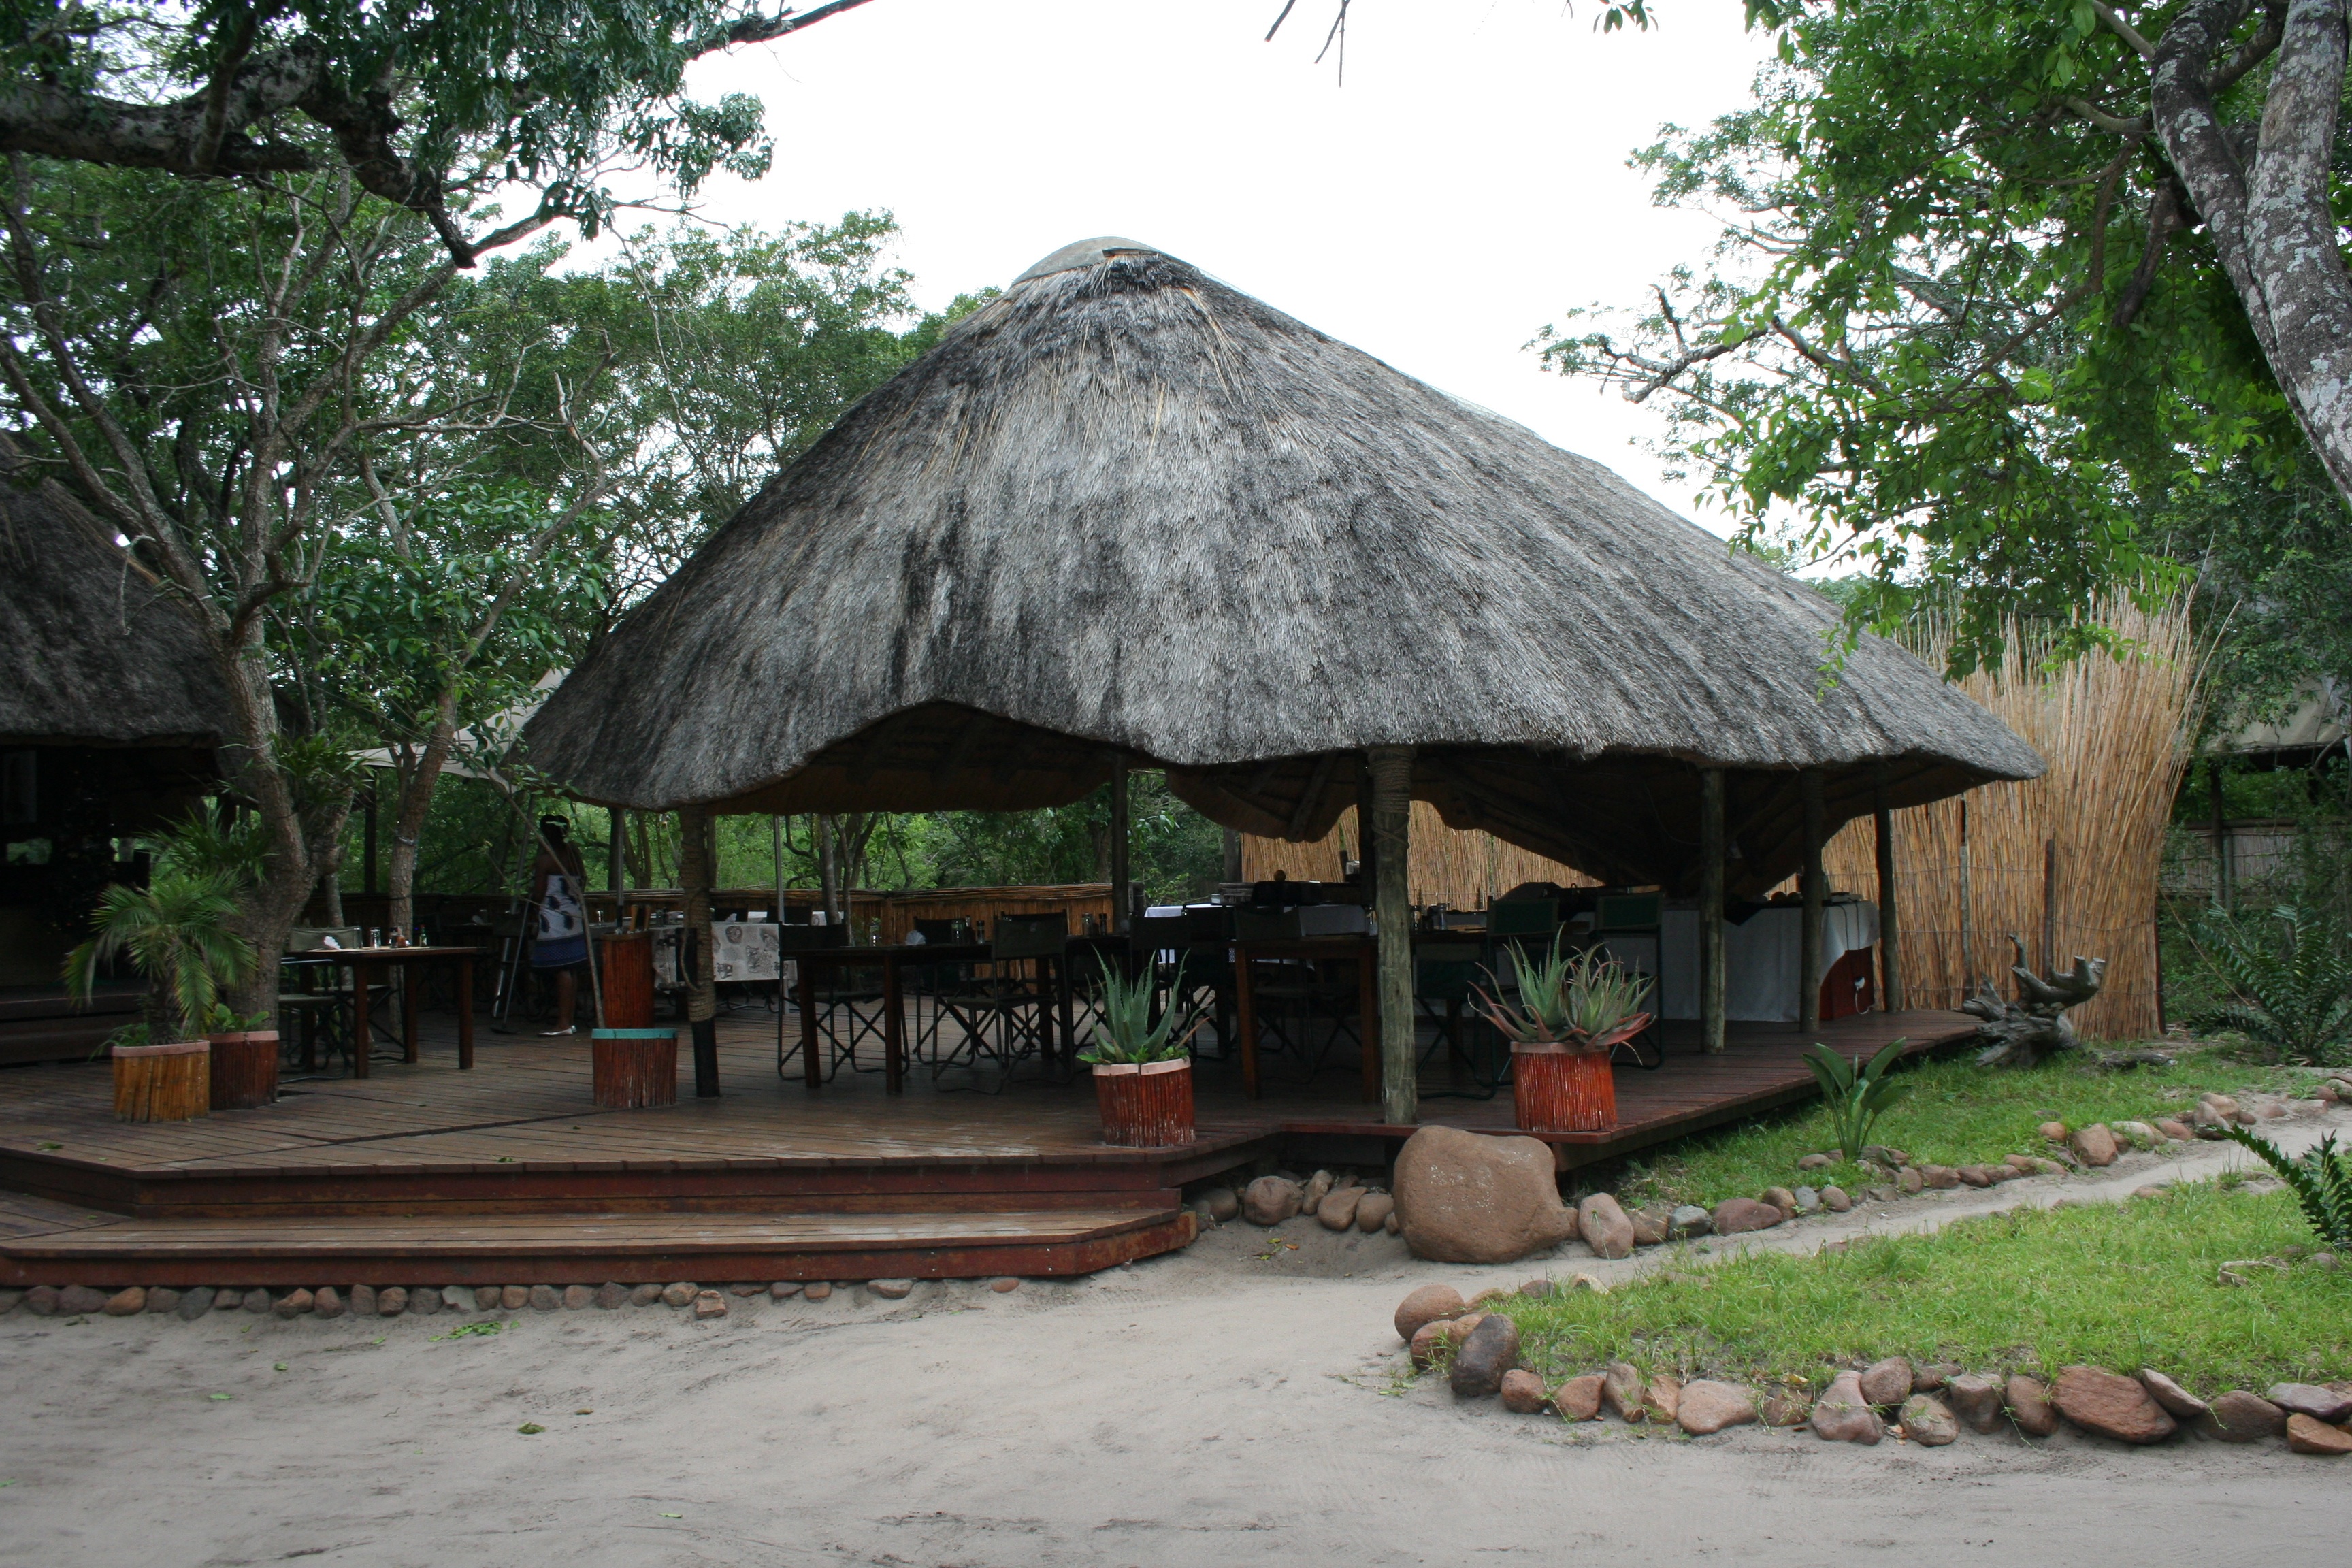
restaurant, hut, village, jungle, cottage, resort, thatching